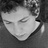
Emotion: sad